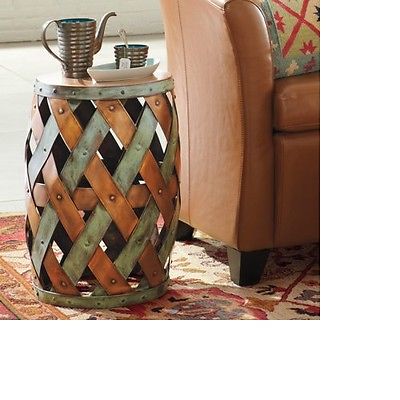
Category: table